Candido Da Rocha

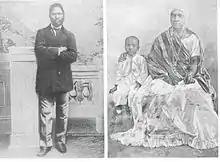
Left is Joao Esan and right is Candido as a young boy with his mother, Angelica

Candido is the brother of Moses Da Rocha, one of the earliest Western-trained Nigerian doctors. He lived in Water House on Kakawa Street, Lagos, a house built by his father. The home was commemorated in literature by a novel, "The Water House", written by Antonio Olinto. The house had a borehole and the first water fountain in Lagos Island; water was sold from his house to consumers. Some of his business interests included a restaurant called The Restaurant Da Rocha and Sierra Leone Deep Sea Fishing Industries Ltd. He collaborated with Lagos businessmen J. H. Doherty and Sedu Williams on a money lending business established under the name of the Lagos Native Bank. He was a founding member of the Lagos auxiliary to the Anti Slavery and Aborigines Right Society which was headed by James Johnson and had Samuel Pearse, Hon. Justice Dahunsi Olugbemi Coker and Sapara Williams as members.